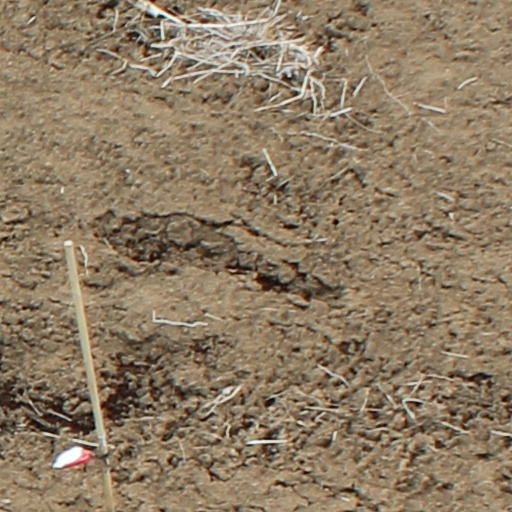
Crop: wheat